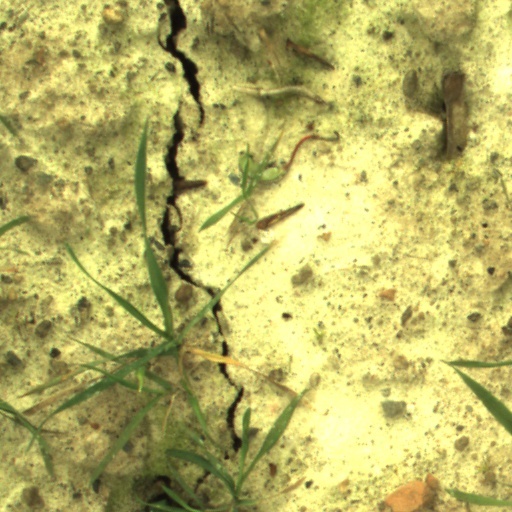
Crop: wheat